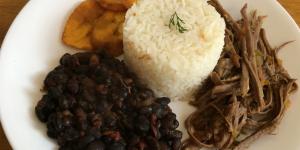
pabellon criollo venezolano